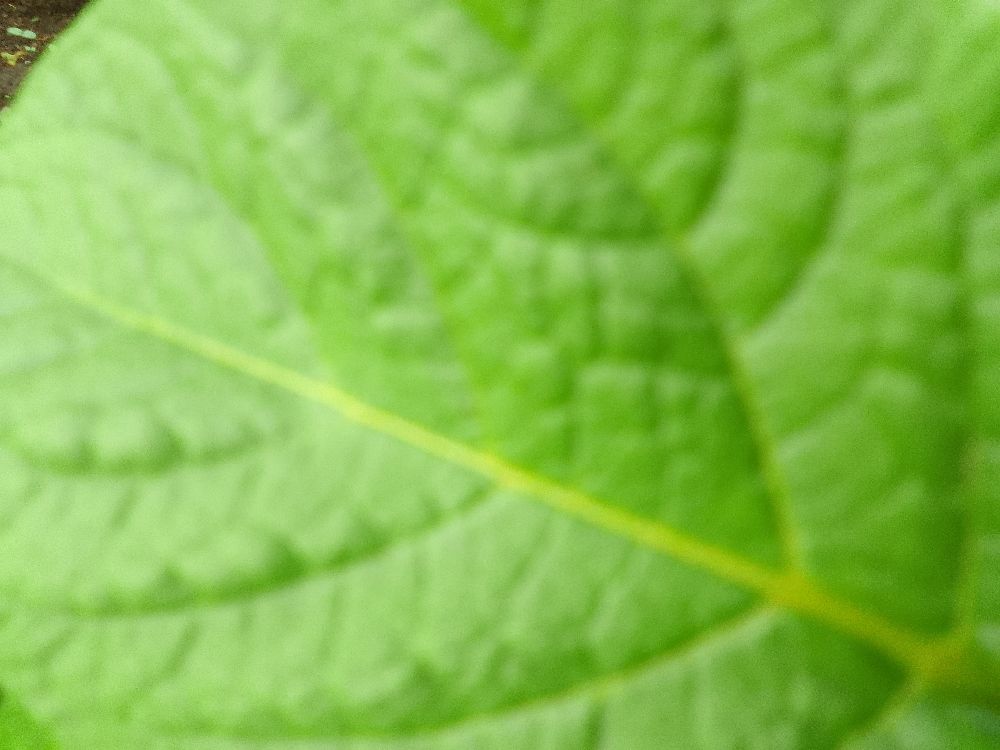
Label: Healthy